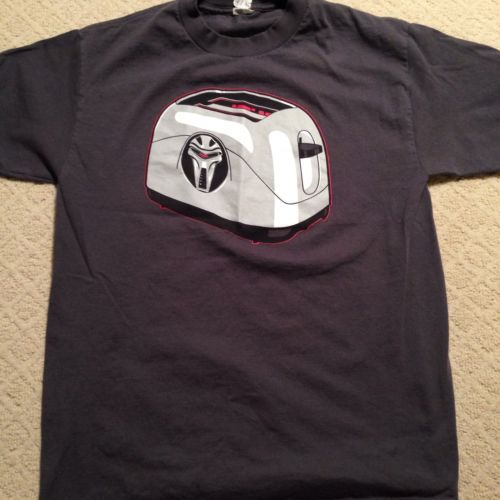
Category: toaster